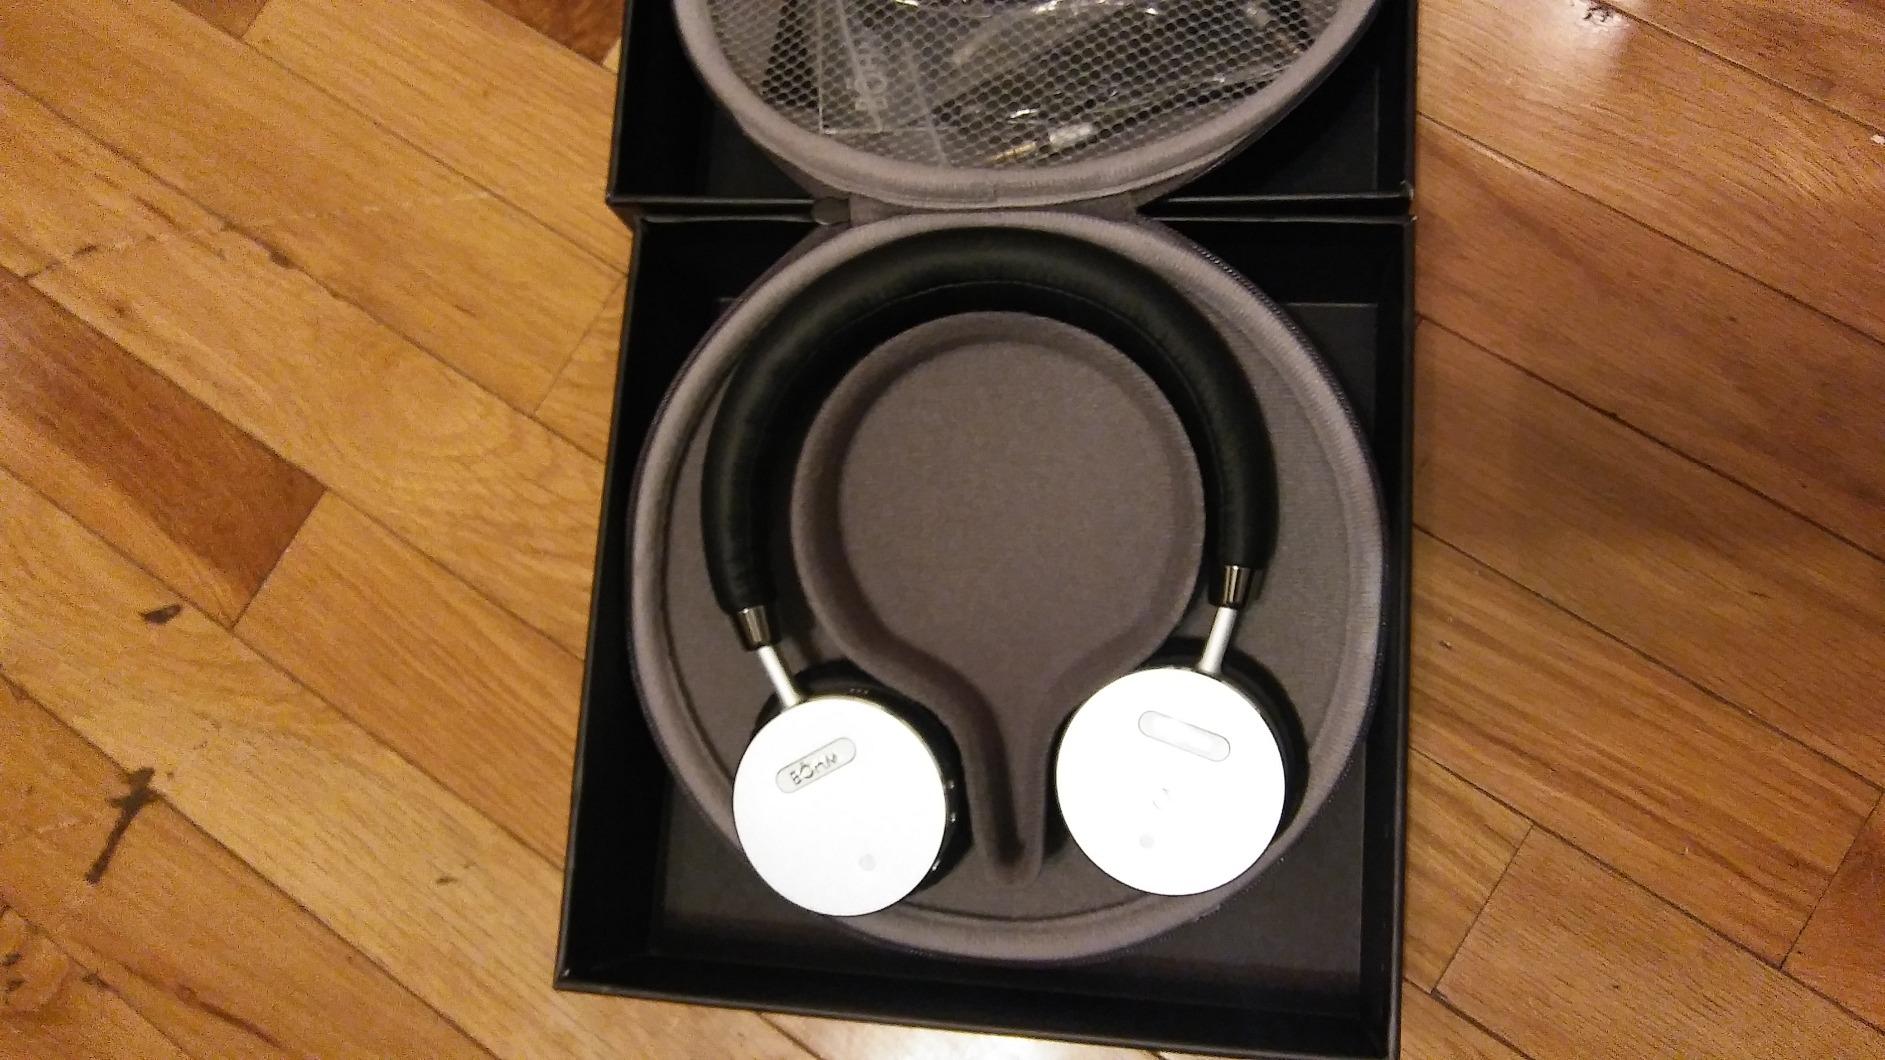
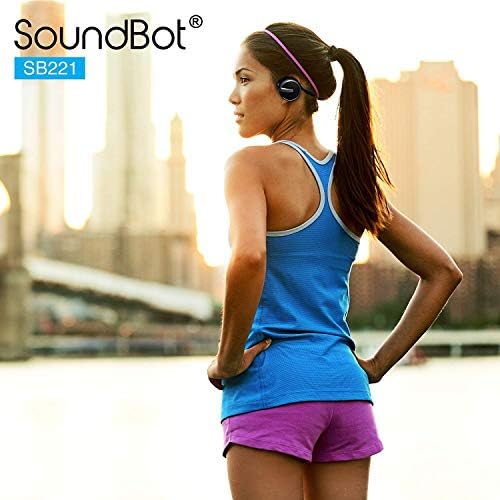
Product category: headphones
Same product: no